Francisco and Jacinta Marto

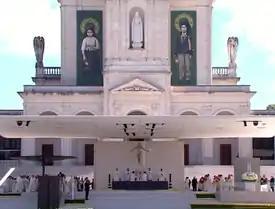
Canonization of Jacinta and Francisco Marto by Pope Francis, at the Sanctuary of Fátima on 13 May 2017

When Pope John Paul II arrived in Fátima for the first time, in 1982, he said that he had come "because, on this exact date last year in St. Peter's Square, in Rome, there was an attempt on the life of your Pope, which mysteriously coincided with the anniversary of the first vision at Fátima, that of 13 May 1917. The coincidence of these dates was so great that it seemed to be a special invitation for me to come here."